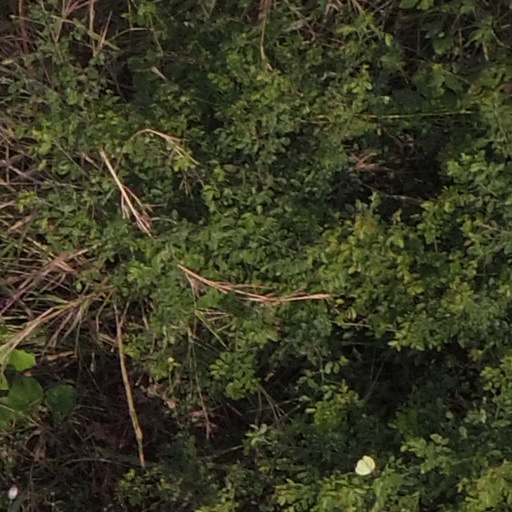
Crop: maize; corn